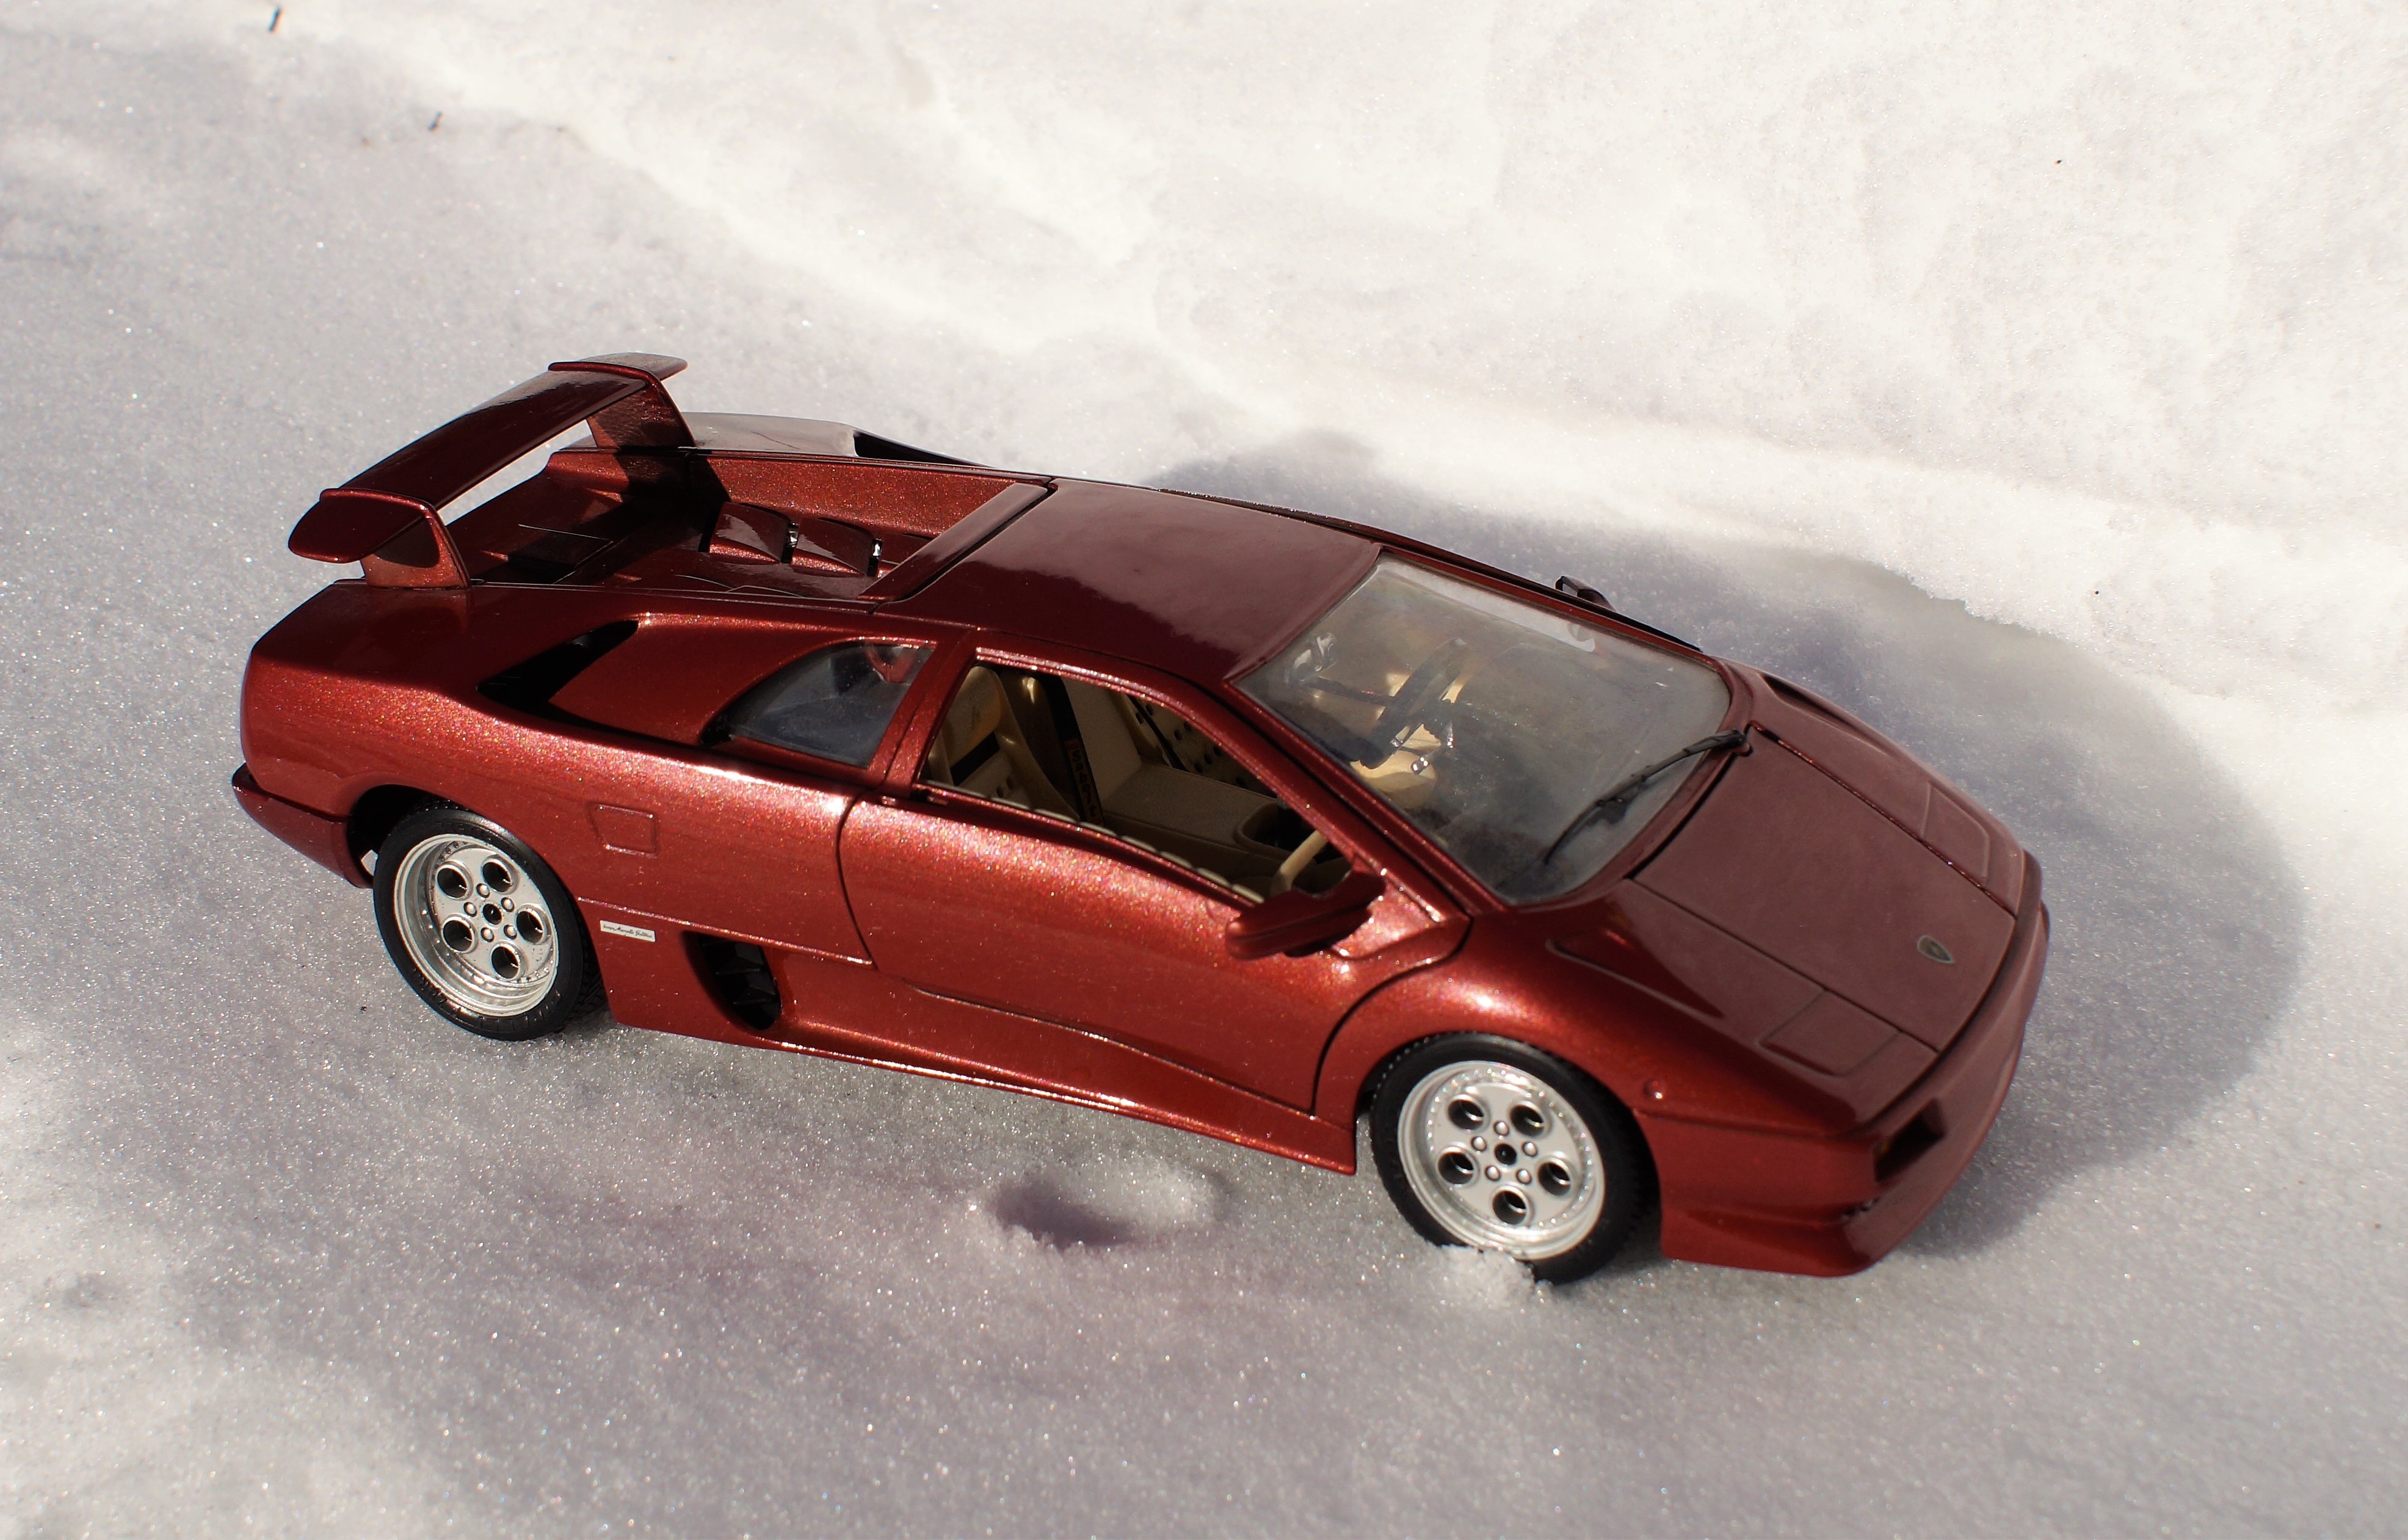
snow, car, model, vehicle, auto, automotive, sports car, race car, supercar, toys, oldtimer, lamborghini, vehicles, diablo, model car, land vehicle, automobile make, automotive design, luxury vehicle, performance car, family car, lamborghini diablo